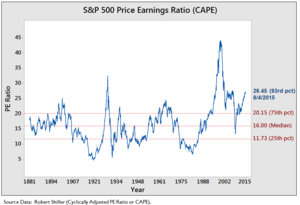
Le CAPE ou Shiller PE est un ratio utilisé en analyse boursière, généralement appliqué pour le marché S&P 500 aux États-Unis. Proche du Price-earning ratio, le Shiller PER se calcule en divisant la capitalisation boursière par la moyenne du résultat net sur 10 ans, ajusté avec l'inflation.